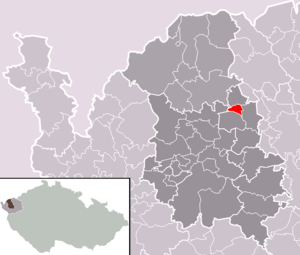
Vřesová est une commune du district de Sokolov, dans la région de Karlovy Vary, en République tchèque. Sa population s'élevait à 386 habitants en 2018.